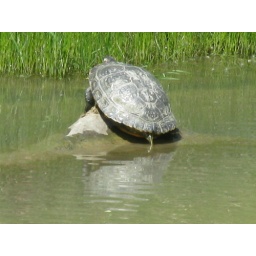
A Snapping Turtle on a rock in the creek across the Street from mine and Belinda house in Niagara Falls, NY.